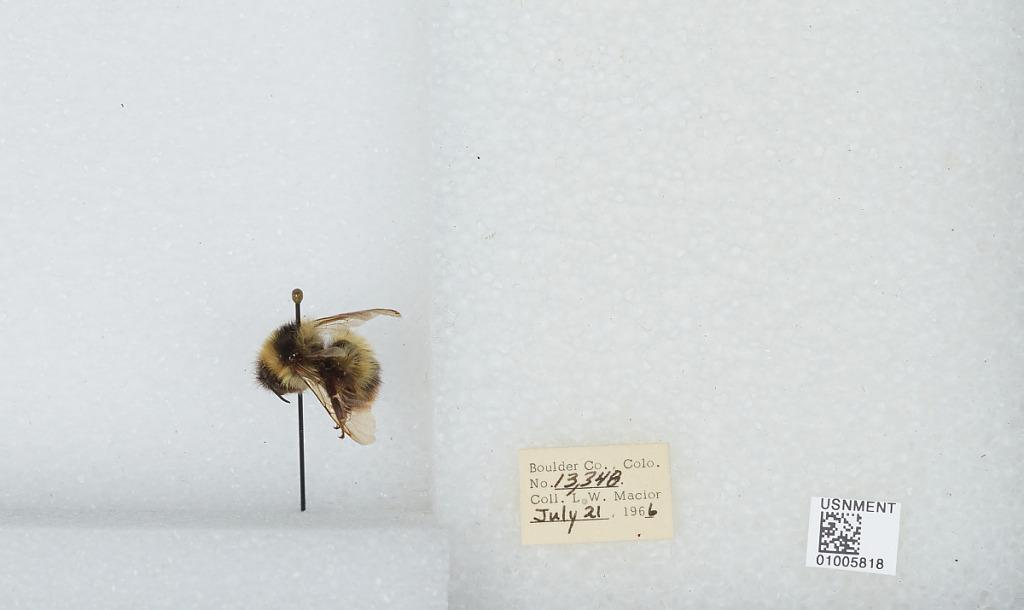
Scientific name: Bombus (Alpinobombus) balteatus Dahlbom
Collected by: L. Macior
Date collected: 1966-7-21
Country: United States
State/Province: Colorado
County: Boulder
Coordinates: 40.0275, -105.252